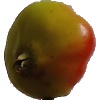
Label: Apple Red Yellow 2